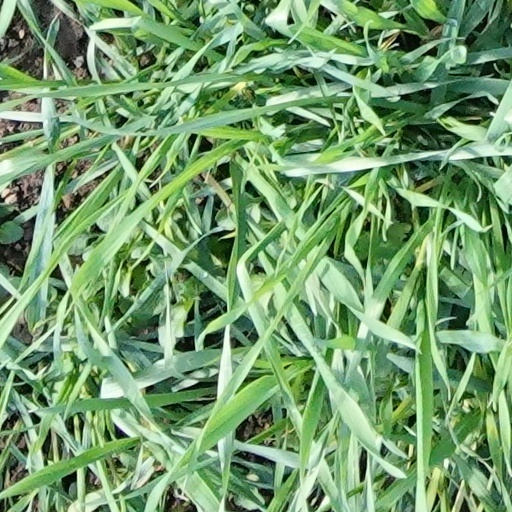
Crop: wheat